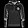
Label: Pullover